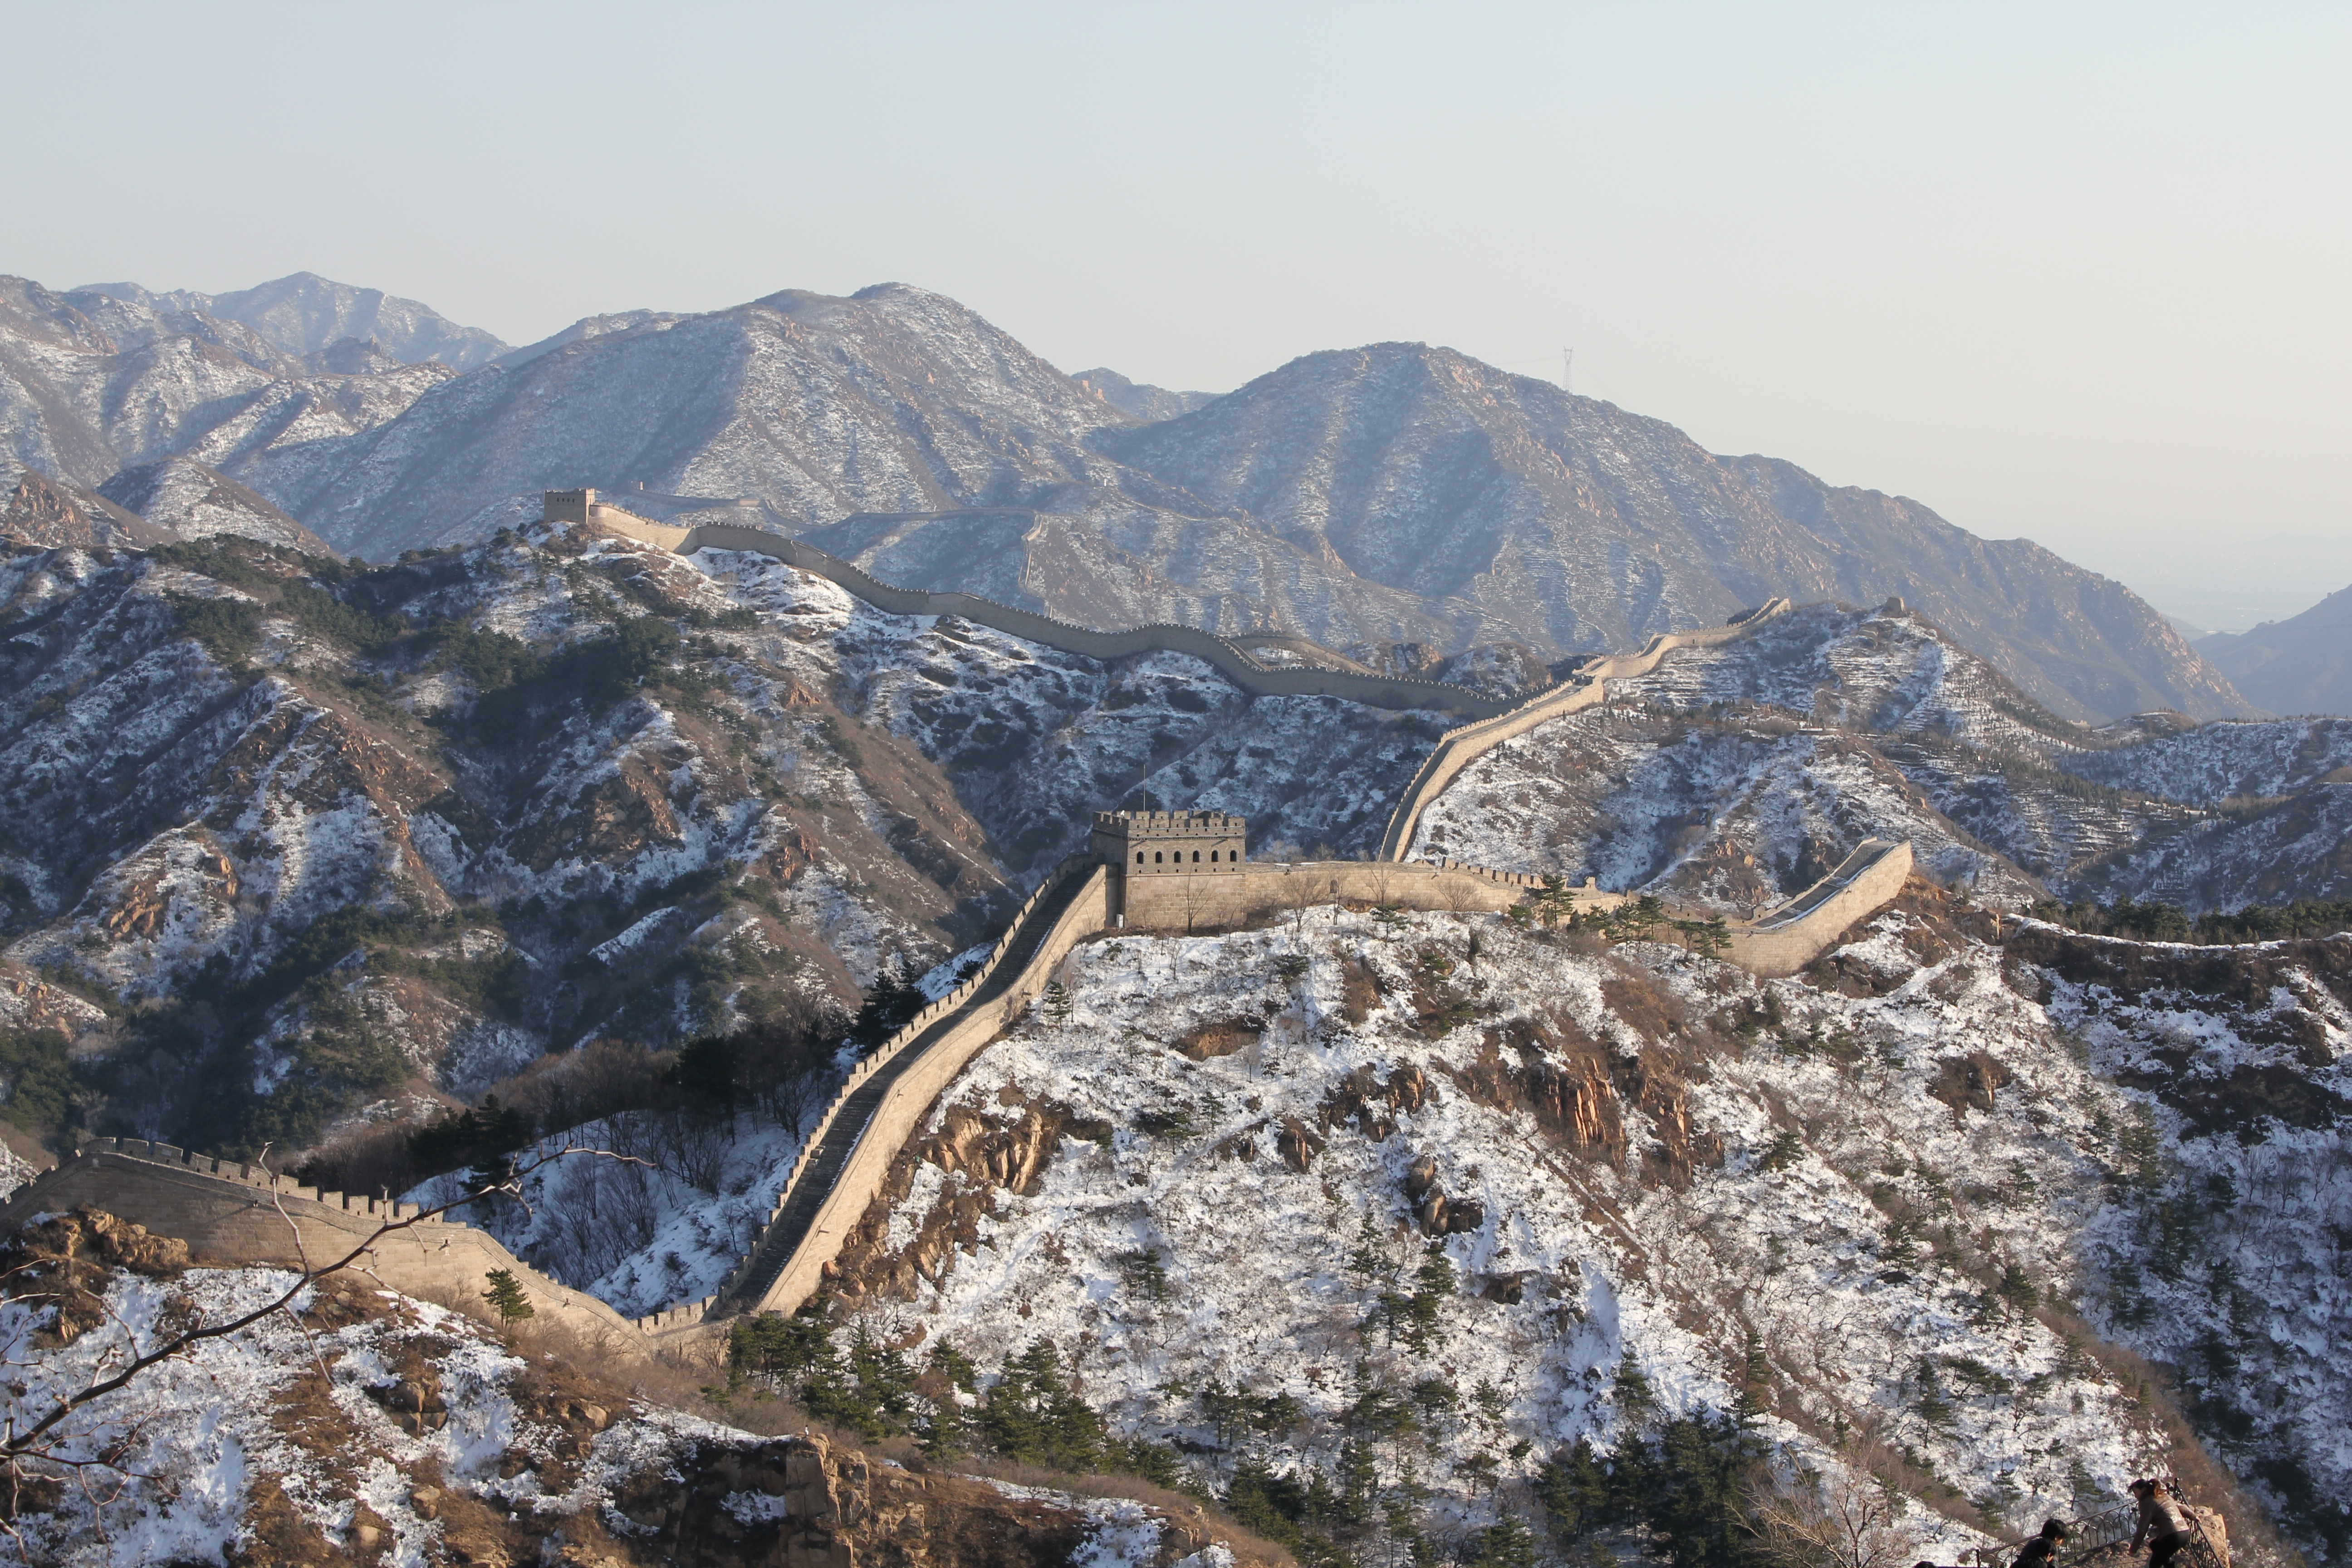
landscape, nature, rock, wilderness, walking, mountain, snow, winter, hiking, trail, hill, adventure, mountain range, ridge, summit, great wall, mountaineering, geology, alps, backpacking, plateau, fell, cirque, china, landform, mountain pass, geographical feature, mountainous landforms, geological phenomenon